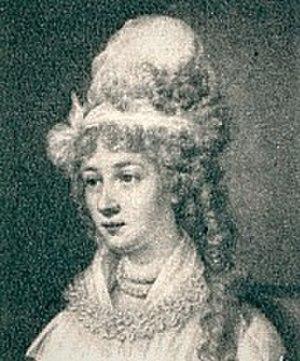
Marie Thérèse de Choiseul-Stainville (1767-1794), princesse de Monaco
Marie-Thérèse de Choiseul-Stainville, princesse de Monaco, née en 1767, morte guillotinée pendant la Révolution française le 27 juillet 1794 à Paris, est une aristocrate française.